Southern Pines Golf Club

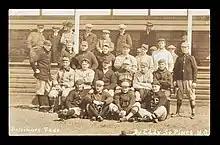
Baltimore Terrapins in March 1914 at Spring Training at Southern Pines

The Philadelphia Phillies held spring training at the Southern Pines Country Club in 1909, 1910, and 1913, and the Federal League’s Baltimore Terrapins in 1914. Both teams played on the baseball field constructed along a side of the course on the Club's grounds.